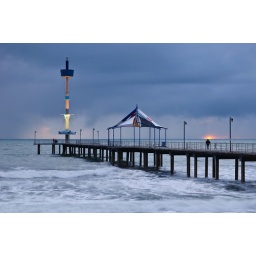
Sunset off Brighton Jetty. The sun poked its face below the clouds just as it reached the horizon